Angel Campos

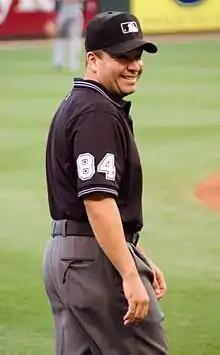
Campos in 2009

Angel Hernandez Campos (born August 22, 1973) is an American baseball umpire who umpired in Major League Baseball (MLB) from 2007 to 2014 and has also umpired in college baseball.